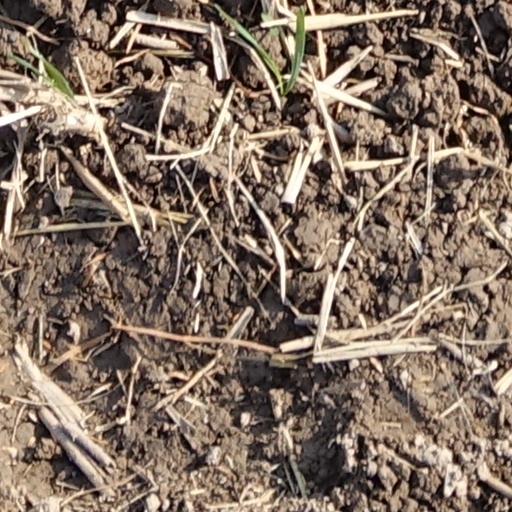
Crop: wheat